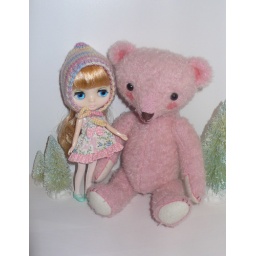
My first Middie Blythe! She is so cute. The pink bear is made by me!